Baking

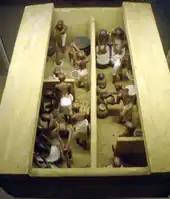
An Egyptian funerary model of a bakery and brewery (11th dynasty, circa 2009–1998 BC)

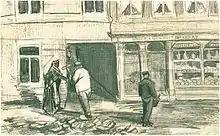
Vincent van Gogh – The Bakery in Noordstraat (1882)

Eggs can also be used in baking to produce savory or sweet dishes. In combination with dairy products especially cheese, they are often prepared as a dessert. For example, although a baked custard can be made using starch (in the form of flour, cornflour, arrowroot, or potato flour), the flavor of the dish is much more delicate if eggs are used as the thickening agent. Baked custards, such as crème caramel, are among the items that need protection from an oven's direct heat, and the "bain-marie" method serves this purpose. The cooking container is half-submerged in water in another, larger one so that the heat in the oven is more gently applied during the baking process. Baking a successful soufflé requires that the baking process be carefully controlled. The oven temperature must be absolutely even and the oven space must not be shared with another dish. These factors, along with the theatrical effect of an air-filled dessert, have given this baked food a reputation for being a culinary achievement. Similarly, a good baking technique (and a good oven) are also needed to create a baked Alaska because of the difficulty of baking hot meringue and cold ice cream at the same time.